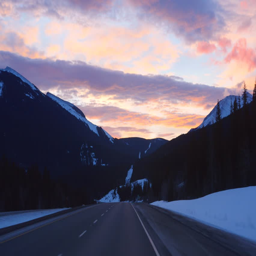
sunrise on the highway with snow covered mountain range .